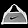
Label: Bag